Robert-Aglaé Cauchoix

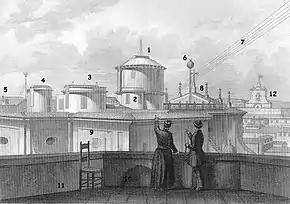
Observatory of the Collegio Romano in 1852. Number 4 indicates the part of the building that accommodated a telescope by Cauchoix.

Robert-Aglaé Cauchoix (24 April 1776 – 5 February 1845) was a French optician and instrument maker, whose lenses played a part in the race of the great refractor telescopes in the first half of the 19th century.